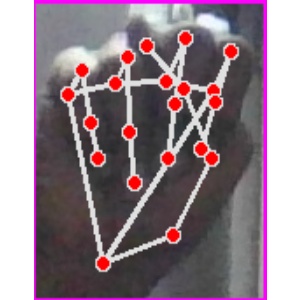
अक्षर: न